Lady Mary Coke

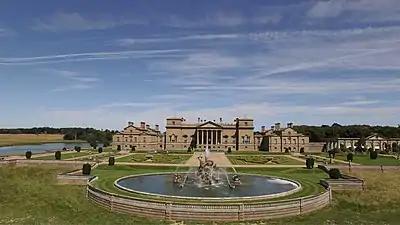
Holkham Hall, Norfolk

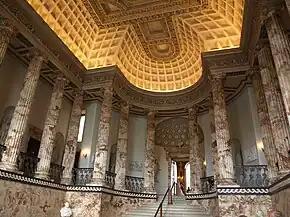
The marble hall at Holkham. The ornate decoration wasn't finished until 1764, overseen by Lady Coke's mother in-law.

She married on 1 April 1747, Edward Coke, Viscount Coke (1719–1753); son of Thomas Coke, 1st Earl of Leicester and Lady Margaret Tufton. Their courtship had been strained, and in retaliation Edward left her alone on their wedding night and from then on virtually imprisoned her at his family estate at Holkham Hall, Norfolk with his parents. She reacted by refusing to have intercourse with him. She never used the title Viscountess Coke.